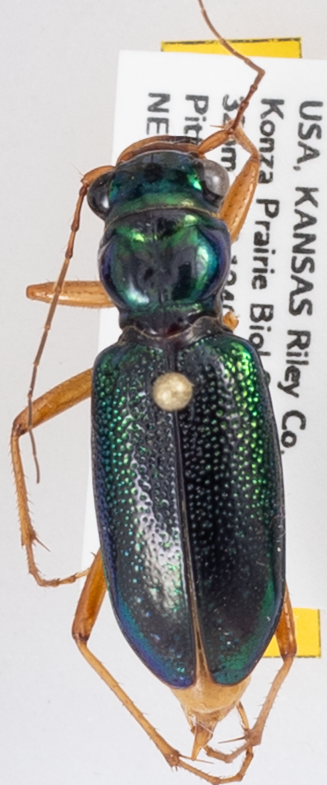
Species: Tetracha virginica
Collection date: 2018-07-19
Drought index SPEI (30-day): -0.46
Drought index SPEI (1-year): -1.45
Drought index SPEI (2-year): -1.01